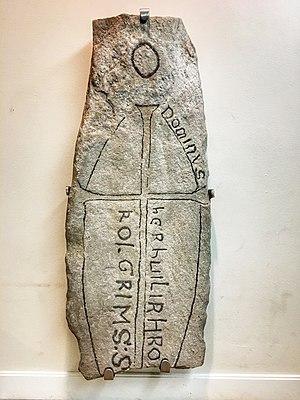
Herjolfsnæs, également connu sous les toponymes d'Herjólfsnes, d'Ikigaat, d'Ikigait et d'Østproven, est une ancienne colonie nordique du Groenland ayant fait partie de l'Établissement de l'Est. Le site est localisé à environ 50 km en axe nord-ouest du Cap Farvel. La colonie viking a été fondée par le chef viking Herjólfr Bárðarson vers la fin du Xᵉ siècle. Elle aurait été occupée et utilisée sur près de 500 ans. Le sort de ses habitants, comme celui de l'ensemble des autres Groenlandais nordiques, demeure inconnu et non-déterminé. Le port d'Herjolfsnæs, connu sous le nom de Sandhavn, était, durant son utilisation, la principale structure portuaire de l'établissement de l'Est.